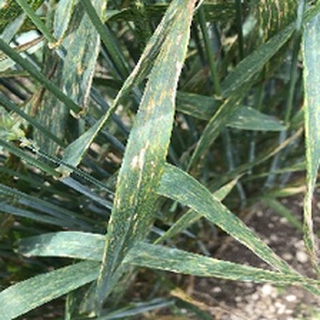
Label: wheat_yellow_rust